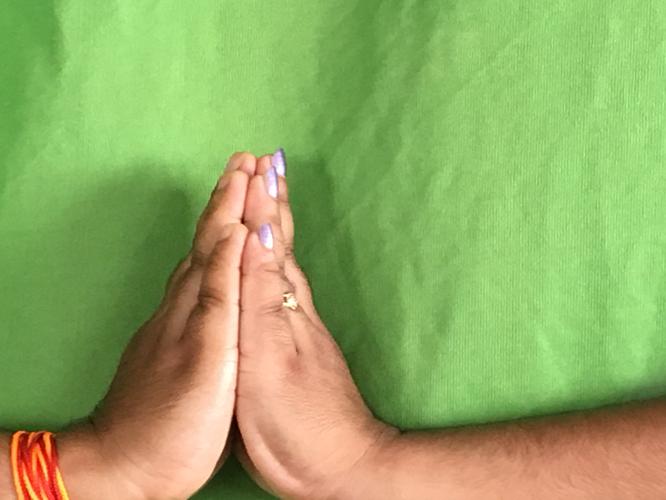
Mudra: Anjali
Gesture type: double_hand